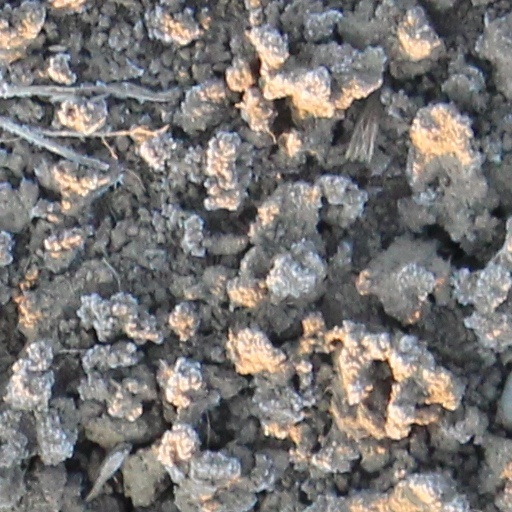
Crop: wheat